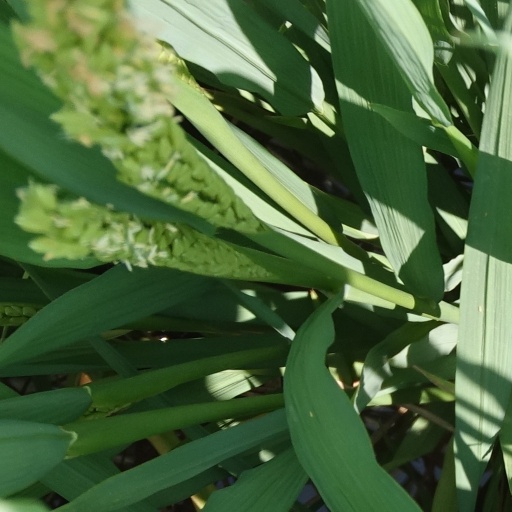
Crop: rice